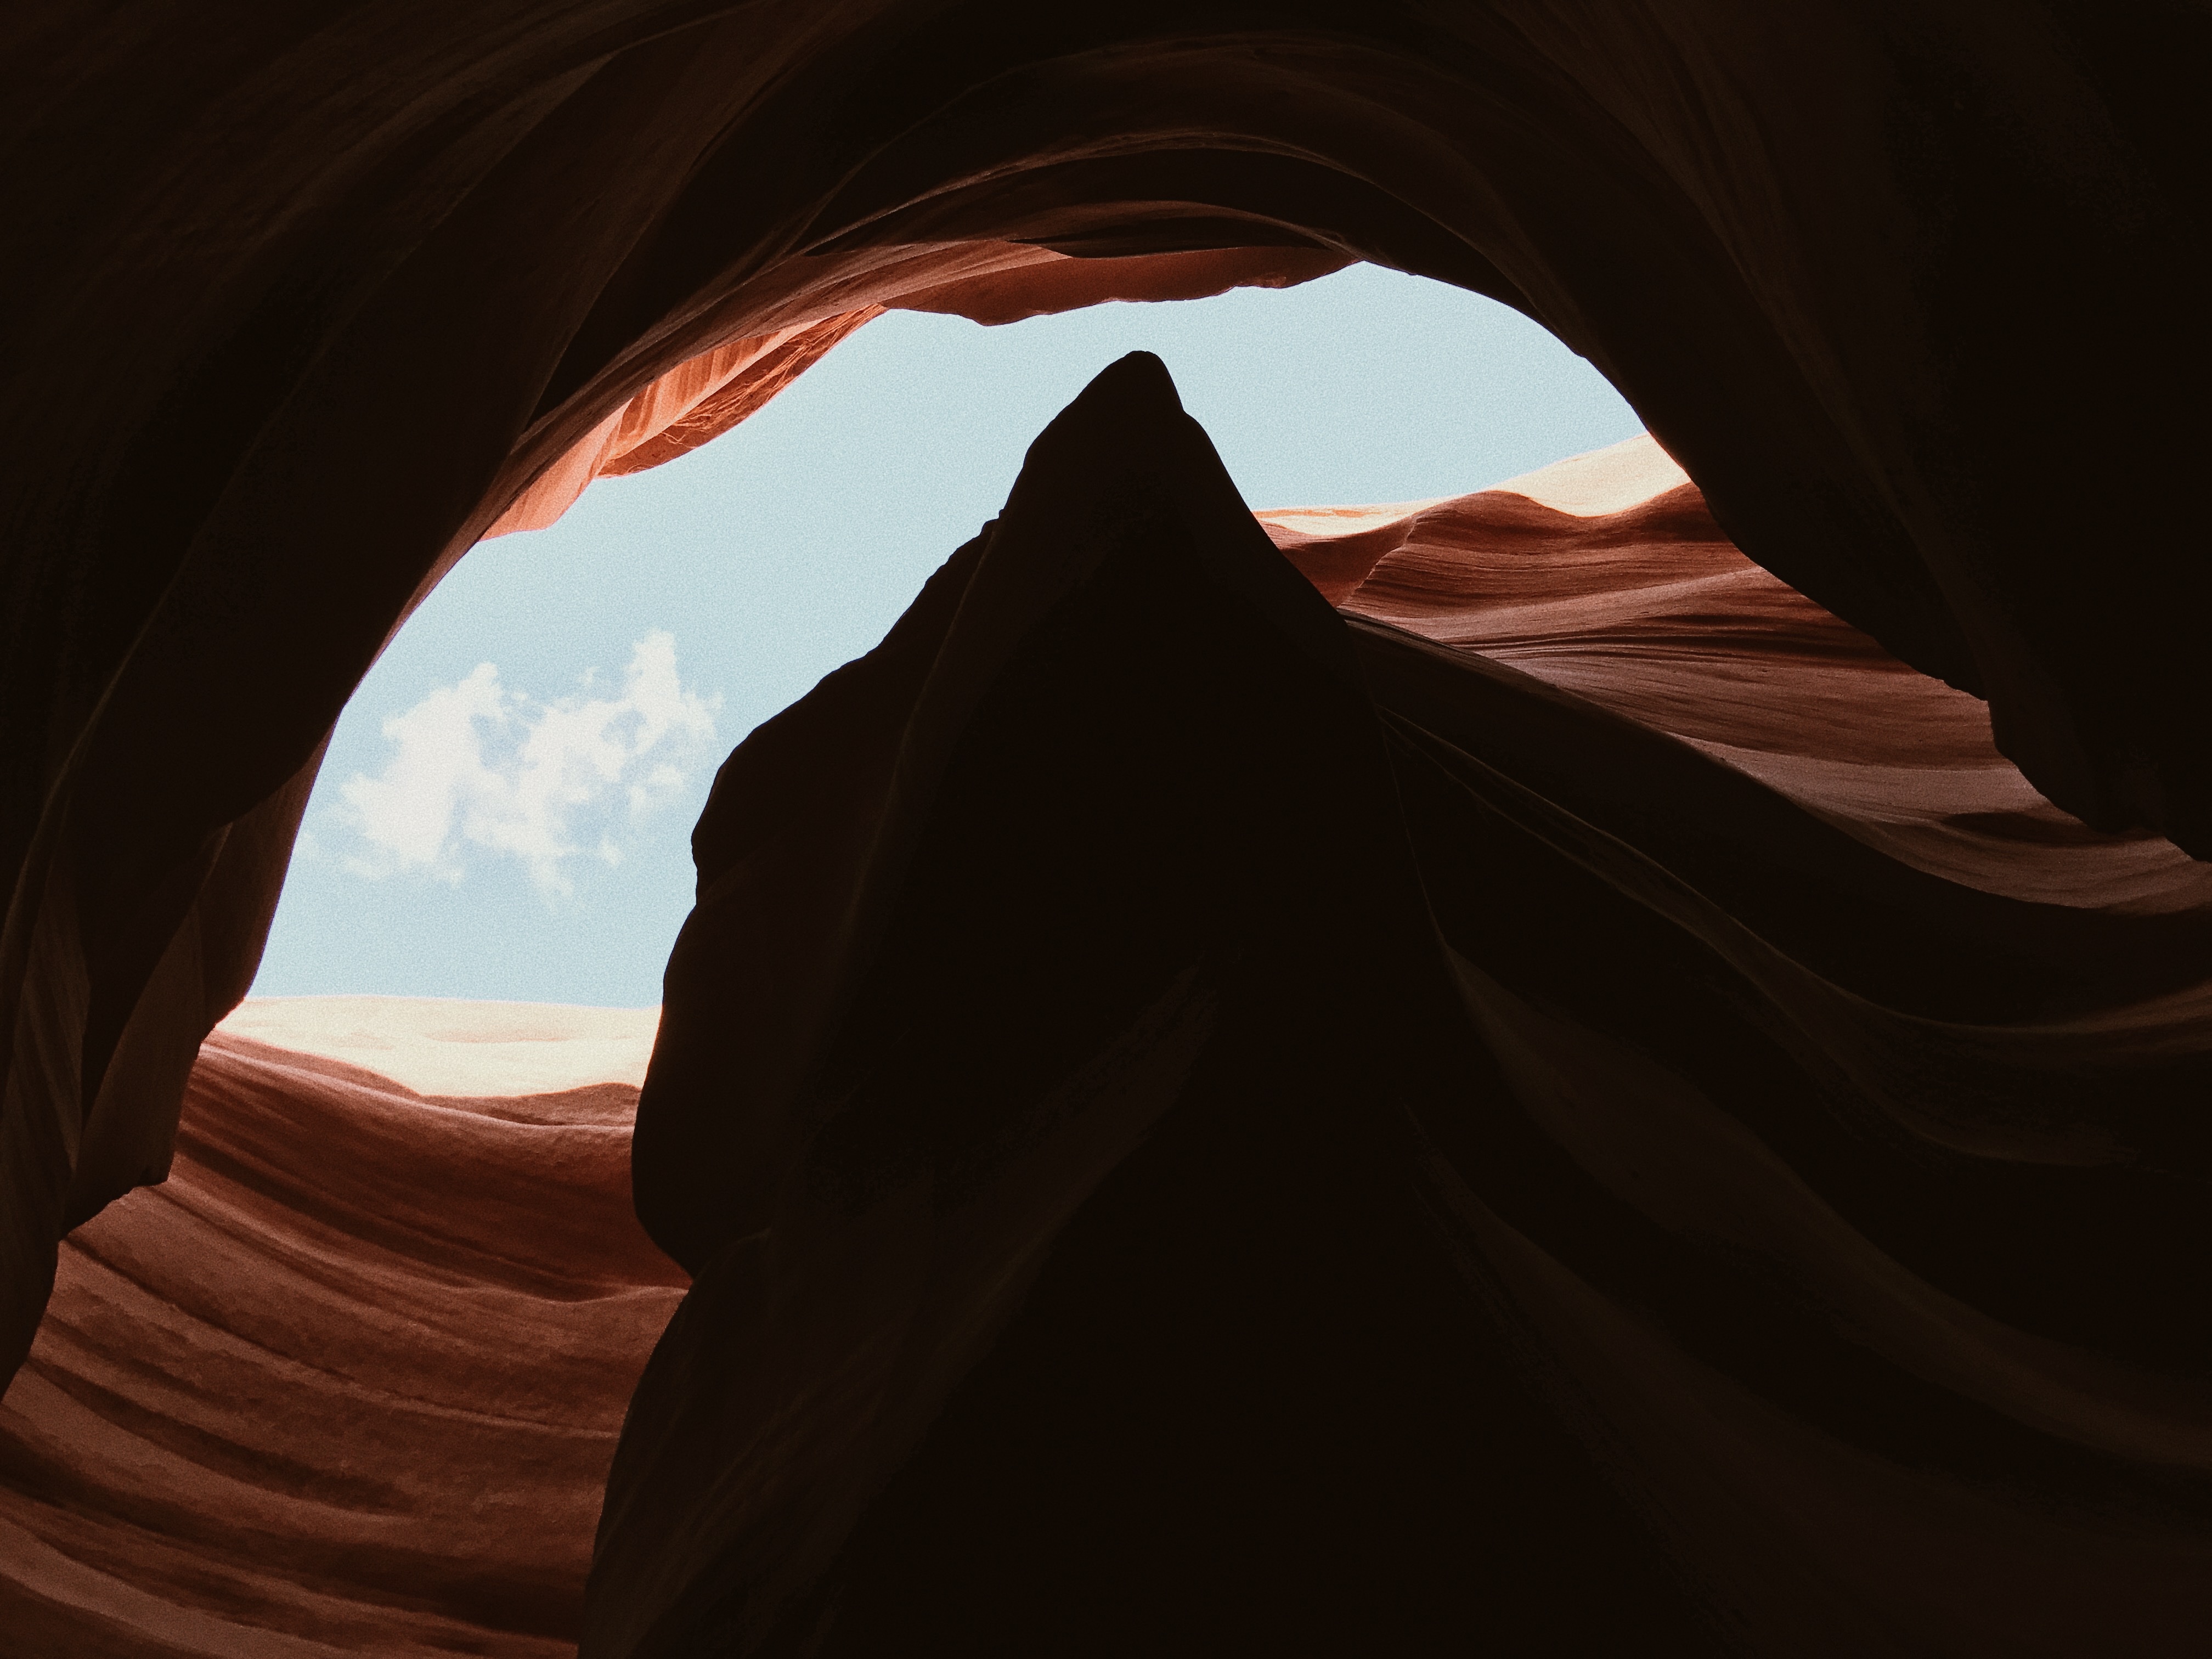
light, sunset, sunlight, formation, arch, reflection, shadow, darkness, temple, screenshot